Beaumont Drillers

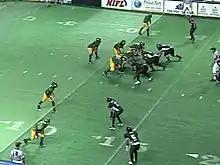
2007 Beaumont Drillers vs San Antonio Steers

The Beaumont Drillers were a professional indoor football team. They played their home games at Ford Arena in Beaumont, Texas. They originally began playing as the Louisiana Rangers in the Indoor Professional Football League (IPFL) in 2000 when they replaced the Louisiana Bayou Beast. As the Rangers, they played their home games at the Rapides Parish Coliseum in Alexandria, Louisiana. After the league collapsed, the Rangers moved into the National Indoor Football League (NIFL). After two seasons, the franchise moved to Beaumont, Texas, and became the Drillers. The team left the NIFL in 2008 and played in the American Professional Football League in 2008 with new ownership. The team played most of their schedule, cancelling two home games. The team played in APFL Bowl VI, because of the Conroe Storm withdrawing, but lost.